The Unforgettable Fire

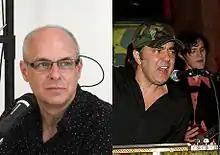
Headshots of Brian Eno and Daniel Lanois.

U2 instead had turned their attention to hiring musician/producer Brian Eno. Guitarist the Edge had long admired Eno's music, particularly his ambient and "weird works". The group were also fond of his collaborations with Talking Heads. Eno was hesitant to work with a rock band and when contacted by U2, he told them he was considering retiring from music production to become a video artist. Reluctantly, Eno agreed to meet with the band in Dublin and brought along his engineer Daniel Lanois with the intention of recommending he work with them instead; Lanois had his own ambitions of producing a rock band. When the band played "Under a Blood Red Sky" to Eno, his eyes "glazed over". The Edge said of him: "I think he was intimidated by the lack of irony in what we were doing. He'd come from Talking Heads, the Rhode Island School of Design, living in New York, and here was this Irish band hitting everything full on, completely earnest, hearts on sleeves, no irony at all." Eno also thought that the group were "frightened of being overpowered by some softness". His doubts were resolved by Bono's persuasiveness and his increasing perception of what he called "U2's lyrical soul in abundance". Eno was impressed by how they spoke, which was not in terms of music or playing, but in terms of their contributions to the "identity of the band as a whole". The band's discussion about pursuing different recording techniques and capturing the ambience of a recording space also piqued his interest. Ultimately, Eno and Lanois agreed to produce the record with the understanding that if Eno's working relationship with U2 was not fruitful, they would still have a solid producer in Lanois on which they could fall back.